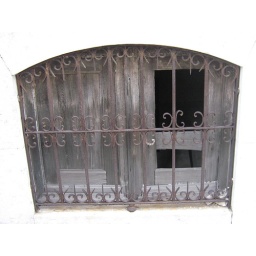
Old window in a white house . and... it is not for sale...